GA module

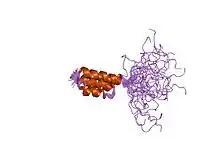
solution structure of the albumin binding domain of streptococcal protein g

In molecular biology, the GA module, or protein G-related albumin-binding module, is a protein domain which occurs on the surface of numerous Gram-positive bacterial pathogens. Protein G of group C and G "Streptococci" interacts with the constant region of IgG and with human serum albumin. The GA module is composed of a left-handed three-helix bundle and is found in a range of bacterial cell surface proteins. GA modules may promote bacterial growth and virulence in mammalian hosts by scavenging albumin-bound nutrients and camouflaging the bacteria. Variations in sequence give rise to differences in structure and function between GA modules in different proteins, which could alter pathogenesis and host specificity due to their varied affinities for different species of albumin. Proteins containing a GA module include PAB from "Peptostreptococcus magnus".